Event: Nepal Earthquake
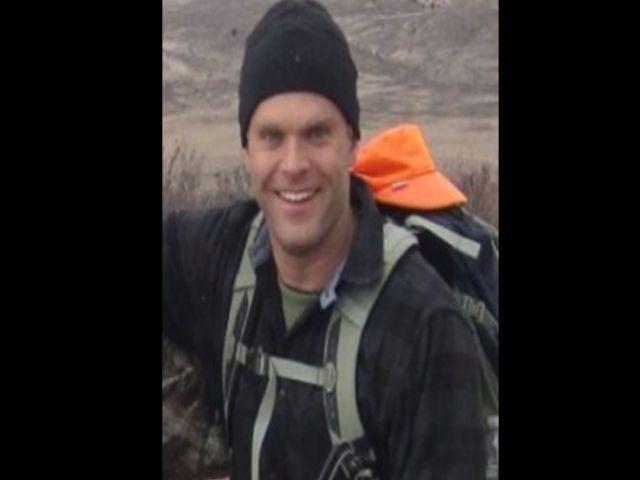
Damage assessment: no_damage